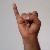
The image shows a hand gesture representing the letter 'I' in Indian Sign Language.